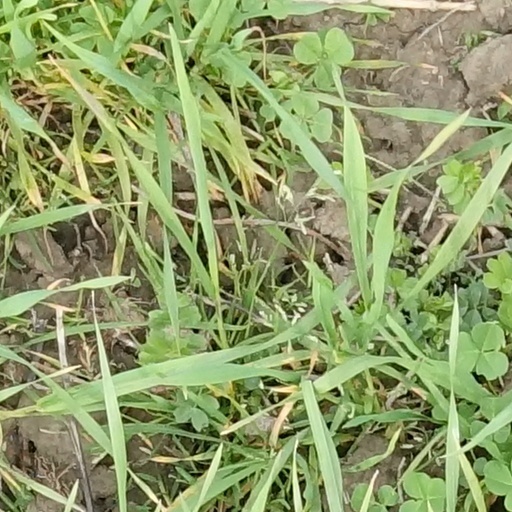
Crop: wheat